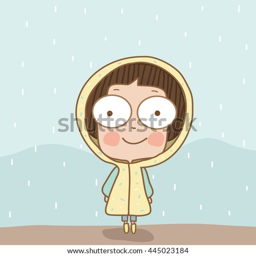
cute girl with colorful raincoat among the rain , illustration .